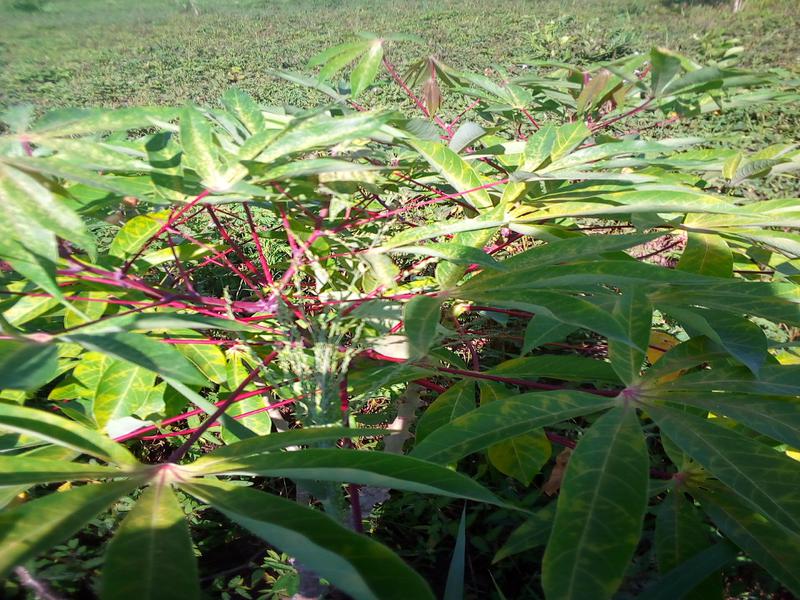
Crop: cassava
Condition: brown_streak_disease